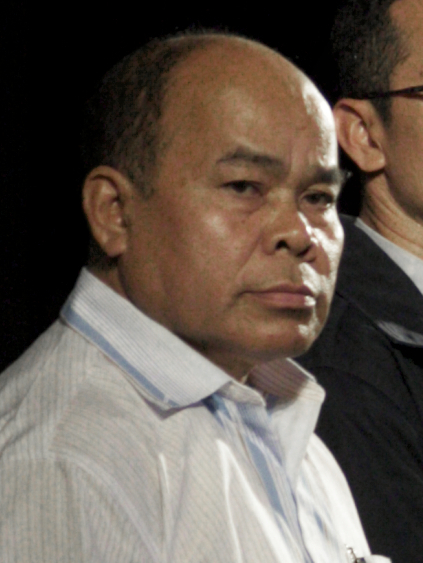
ยอด นครนายก

| name = ยอด นครนายก
| image = Yod Nakhonnayok.jpg
| imagesize = 200px
| birthname = สมัคร ผลประเสริฐ
| location = ประเทศไทย
| deathplace = อำเภอเมืองนครนายก จังหวัดนครนายก ประเทศไทย
| spouse = วรรณทิพย์ ขุนทิพย์แสง
| occupation = นักแสดง, นักการเมือง, พิธีกรรายการโทรทัศน์
| yearsactive = พ.ศ. 2507 - 2565
| เครื่องดนตรี =
| ค่าย =
| ส่วนเกี่ยวข้อง =
| ตุ๊กตาทอง =
| สุพรรณหงส์ =
| ชมรมวิจารณ์บันเทิง =
| โทรทัศน์ทองคำ =
| thaifilmdb_id = 00944
ยอด นครนายก หรือชื่อจริง สมัคร ผลประเสริฐ (12 ธันวาคม พ.ศ. 2492 - 24 สิงหาคม พ.ศ. 2565) เป็นนักแสดงตลกชาวไทยซึ่งเอกลักษณ์ประจำตัวคือหัวล้าน
== ประวัติ ==
ยอด นครนายก หรือ สมัคร ผลประเสริฐ เกิดเมื่อวันที่ 12 ธันวาคม พ.ศ. 2492 ที่อำเภอบ้านนา จังหวัดนครนายก เป็นบุตรของสมาน ผลประเสริฐ และจำปี ผลประเสริฐ โดยครอบครัวทำอาชีพตัดใบตองขาย ในวัยเด็กฐานะยากจนมากไม่สามารถเรียนต่อได้จนจบแค่ ป.4 จากโรงเรียนเอี่ยมประดิษฐ์ภายหลังไปทำหน้าที่ขึ้นฉากลิเกร้องเพลงหน้าเวทีลิเกกับคณะบัวสุวรรณต่อมาได้เข้าสู่คณะลูกไทยซักพัก ยอดได้เข้าสู่วงการลูกทุ่งกับวงศรีไพร ลูกราชบุรี / ผ่องศรี วรนุช / ศรชัย เมฆวิเชียร
== เข้าสู่วงการบันเทิง ==
เข้าสู่วงการปี พ.ศ. 2507 โดยอยู่วงดนตรีลูกทุ่ง และ เริ่มเล่นตลกคาเฟ่จากคณะสี่ดาว สมาชิกประกอบด้วย แดน บุรีรัมย์ ยอด นครนายก ตุ๊ยตุ๋ย น้ำเชื่อมหยด และ ศรีแพร ต่อมาตั้งคณะรวมดาว ประมาณปี 2530 ประกอบด้วย ยอด ตุ๊ยตุ๋ย ยาว ดาร์กี้ โย่ง อยู่ด้วยกันได้ 3 ปี ยาว โย่ง ไปตั้งคณะ จึงเปลี่ยนเป็นคณะ ยอด นครนายก และ มีผลงานการแสดงต่าง ๆ มากมายและได้นำ แดง บิ๊กโจ๊ก / แจ๊ค นครพนม / โชเลย์ ดาวร้ายหรือ นงค์ เชิญยิ้มและเตี้ย พิจิตรมาร่วมคณะ ก่อนที่จะแยกย้ายไปอีกก่อนที่จะได้ ดาร์กี้ ขี้เมากลับมาอีกครั้งแต่อยู่ได้มานานทีมแตกไปเลยยุบทีมคณะตลกไปในช่วงปี 2551 รวมถึงเคยเป็นอาสาสมัครของมูลนิธิป่อเต็กตึ๊งนานถึง 20 ปีด้วย
== การทำงานการเมือง ==
ยอดยังเป็นนักการเมืองในท้องถิ่นของจังหวัดปทุมธานี โดยเข้าสู่วงการการเมืองท้องถิ่นเมื่อประมาณ ปี พ.ศ. 2535 โดยเป็นรองนายกเทศมนตรี เทศบาลเมืองคูคต จังหวัดปทุมธานี โดยมีนายประเทือง โนทะกะ เป็นนายกในสมัยนั้น รวมไปถึงยังเป็นรองนายกเทศมนตรีเมืองคูคต อำเภอลำลูกกา มาแล้ว 5 สมัยอีกด้วย
== ชีวิตส่วนตัว ==
เคยผ่านการสมรสมาแล้ว 2 ครั้ง มีบุตรทั้งหมด 4 คน ภรรยาคนปัจจุบัน ชื่อ วรรณทิพย์ ขุนทิพย์แสง เป็นข้าราชการระดับ 6 ของเทศบาลเมืองคูคต โดยทำพิธีสมรสไปเมื่อต้นปี พ.ศ. 2552 และในการเลือกตั้งสมาชิกสภาผู้แทนราษฎรในประเทศไทย พ.ศ. 2554|การเลือกตั้งทั่วไปในวันที่ 3 กรกฎาคม พ.ศ. 2554 ได้ลงรับสมัครเลือกตั้งเป็น ส.ส. ในเขต 6 จังหวัดปทุมธานี สังกัดพรรคประชาธิปัตย์ด้วย แต่ไม่ได้รับการเลือกตั้ง หลังจากนั้นจึงไปรับหน้าที่เป็นพิธีกรให้กับช่องทีวีดาวเทียมบลูสกายแชนแนล โดยเป็นพิธีกรในรายการ "สน.อาสา" คู่กับมัลลิกา บุญมีตระกูล เป็นบางครั้ง"สน.อาสา" รายการทางบลูสกายแชนแนล: อังคารที่ 17 กันยายน 2556 และเคยเป็นพิธีในรายการ "ข่าวบ่ายคลายเครียด" คู่กับ หยอง ลูกหยี และกล้วย เชิญยิ้ม รวมไปถึงยังเคยขึ้นเวที กปปส. อีกด้วย
ต่อมาได้มีการเปลี่ยนแปลงผู้บริหารของเทศบาลฯ ยอดตกงานเรื่อยมา จนกระทั่งหายไปจากหน้าจอทีวี ก่อนมาเป็นข่าวอีกครั้งถึงชีวิตที่ตกอับ ไม่มีงานทำ ซึ่งเป็นผลพวงมาจากสุขภาพร่างกายที่ไม่แข็งแรงอันเนื่องมาจากอาการโรคประจำตัวเส้นเลือดในสมองตีบ, ความดันโลหิตสูงอีกด้วย โดยยอดได้ย้ายมาอาศัยอยู่ที่บ้านน้องสาว หลังยกบ้านที่เคยอยู่ให้กับลูก โดยมีรายได้จากเบี้ยยังชีพคนชราเดือนละ 600 บาท ขณะที่ภรรยาคนปัจจุบันก็ส่งเงินมาให้ใช้จ่ายบ้าง
== ปั้นปลายชีวิต ==
วันที่ 23 สิงหาคม พ.ศ. 2565 บิณฑ์ บรรลือฤทธิ์|บิณฑ์ และเอกพันธ์ บรรลือฤทธิ์ ได้เข้าเยี่ยมอาการของยอดซึ่งขณะนั้นป่วยติดเตียงอยู่ที่บ้านพัก แล้วลูกสาวของยอดก็ได้ให้บิณฑ์และเอกพันธ์รับยอดไปรักษาที่บ้านพักสุขสุดท้าย จังหวัดนนทบุรี โดยกำหนดในวันที่ 26 สิงหาคม แต่ยอดก็เสียชีวิตลงก่อนในวันที่ 24 สิงหาคม เวลา 13:10 น. สิริอายุ 72 ปี ทั้งนี้ ญาติติดใจสาเหตุการเสียชีวิตจึงส่งศพของยอดไปชันสูตรก่อนที่ศูนย์การแพทย์สมเด็จพระเทพรัตนราชสุดาฯ สยามบรมราชกุมารี คณะแพทยศาสตร์ มหาวิทยาลัยศรีนครินทรวิโรฒ|คณะแพทยศาสตร์ มหาวิทยาลัยศรีนครินทรวิโรฒ อำเภอองครักษ์ จังหวัดนครนายก แล้วจึงจะนำกลับมาประกอบพิธีทางศาสนาอีกครั้ง
== ผลงาน ==
=== ผลงานภาพยนตร์ ===
* 2522 แดร๊กคูล่าต๊อก
* 2523 ผู้ใหญ่มากับทุ่งหมาเมิน
* 2524 แก้วกาหลง รับบท พ่อของแก้ว
* 2524 หมามุ่ย
* 2524 เขยขัดดอก
* 2524 ขบวนการแก้จน
* 2525 ดอกฟ้ากับเด็กวัด
* 2525 คุณนายซาอุ
* 2525 แม่หอยหลอด
* 2526 ไอ้แก้วไอ้ทอง
* 2526 กุ๊กมือเก่า
* 2526 ม.6
* 2526 ไอ้ขี้เมา
* 2526 เสน่ห์นักร้อง รับบท ยอด
* 2526 นักเลงตราควาย รับบท ทีมของสิงห์
* 2526 อีสาวบ้านไร่ รับบท ลุงของใจหนุ่ม
* 2527 7 ทโมน
* 2527 สาวน้อยร้อยรัก
* 2527 เสน่ห์นางพราย รับบท ผู้ใหญ่บ้าน
* 2527 เสน่ห์สาวใช้ รับบท ผู้ใหญ่บ้าน
* 2527 เดชผีดิบ
* 2527 สาวใจแตก รับบท สีทอง (นักมวย)
* 2527 ผีเอ๊าะ เอ๊าะ รับบท พ่อของวิชาน
* 2527 บ้านสีดอกรัก รับบท ยอด
* 2527 รักต้องโกย
* 2527 ผ่าโลกบันเทิง
* 2527 อภินิหารน้ำมันพราย
* 2527 อิทธิฤทธิ์น้ำมันพราย
* 2527 ไม้เรียวหัก
* 2527 ที่รักจ๋า
* 2527 นักสู้หน้าเซ่อ
* 2527 นางพรายคะนองรัก รับบท ผู้ใหญ่บ้าน
* 2527 ทหารเกณฑ์ผลัด 2 รับบท ทหาร
* 2527 สิงห์รถบรรทุก 2 รับบท อาจารย์
* 2527 ทหารเกณฑ์เจอผี รับบท ทหาร
* 2527 เสือกัดสิงห์ รับบท ไอ้สอน
* 2527 ลูกหนี้ทีเด็ด รับบท ผ่อง ผาดโผน
* 2528 ครูข้าวเหนียว
* 2528 นางนาค ภาคพิสดาร
* 2528 แม่หมอน้ำมันพราย
* 2528 ระฆังผี
* 2528 หนึ่งในล้าน
* 2528 3 สิงห์เมืองนคร
* 2528 กองพันทหารหญิง รับบท กองพันทหาร
* 2528 ที่รัก เธออยู่ไหน
* 2528 บัวตูมบัวบาน
* 2528 จอมเมฆินทร์ รับบท พ่อมดท้องถิ่น
* 2528 เจ้าแม่ตะเคียนทอง
* 2528 นักรบ 3 สลึง รับบท นักรบ
* 2528 ไกลปืนเที่ยง รับบท ลุงของจ่าแรม
* 2528 คนในซอย
* 2529 เก่ง เฮง โหด รับบท ลุงของอินทร์
* 2529 ขุมทองนรก
* 2530 โลงแตก
* 2530 แม่นาค30
*2530 เดชอีลำยอง
* 2530 พรายตะเคียน
* 2530 พี่น้อง 2 แสง
* 2531 ดาวอาถรรพ์
* 2531 ผมรักคุณนะ
* 2532 ตัวกูผู้ชนะ
* 2533 พรายคะนอง
* 2533 ต้นตระกูลปอบ รับบท อาจารย์
* 2533 หนุก รับบท คนเป็นเด็กเสริฟ
* 2533 ตะเคียนคู่
* 2533 กระสือกัดปอบ รับบท ไอ้ดำ
* 2533 ข้ามาจากสวรรค์
* 2533 7 ป่าช้า รับบท อาจารย์
* 2533 เจ้าพ่อ
* 2534 กะหัง รับบท พ่อของอร
* 2534 ปอบผีฟ้า รับบท ลุงของมนู
* 2534 ใหญ่โค่นใหญ่ รับบท ไอ้เสือ
* 2534 มันขึ้นมาจากโลง
* 2535 สัญญาใจ แม่นาคพระโขนง รับบท ไอ้ก้อง
* 2535 โหดล่าหิน รับบท ไอ้เสือ
* 2536 ทหารเกณฑ์บานฉ่ำ รับบท ทหาร
* 2537 แม่นาคพระโขนง
* 2546 ดึก ดำ ดึ๋ย (รับเชิญ)
* 2549 กระสือวาเลนไทน์
=== ละครโทรทัศน์ ===
=== ผลงานละครชุด ===
=== ผลงานซิตคอม ===
* โคกคูนตระกูลไข่ (2546–2550)
=== คอนเสิร์ต ===
* คอนเสิร์ต ร่วมน้ำใจอาลัยจุ๋มจิ๋ม (30 ตุลาคม 2536)
===วิดีโอ ซีดี ภาพยนตร์===
* คุ้งตะเคียน
* ฮาอย่าทำข้อย
==อ้างอิง==
==แหล่งข้อมูลอื่น==
* ไทยฟิล์ม
หมวดหมู่:นักแสดงชาวไทย
หมวดหมู่:นักแสดงตลกไทย
หมวดหมู่:บุคคลจากอำเภอบ้านนา
หมวดหมู่:นักการเมืองไทย
หมวดหมู่:นักการเมืองพรรคประชาธิปัตย์
หมวดหมู่:บุคคลจากมหาวิทยาลัยปทุมธานี
หมวดหมู่:นักแสดงลิเก
หมวดหมู่:พิธีกรชาวไทย